Rat Silo

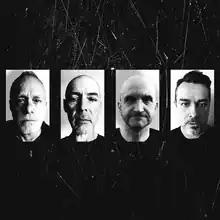
Rat Silo in 2020. From left to right: Jim Newton, Don Binns, Erkan Gencol, and Sean Stubbs.

Rat Silo is a Canadian Alternative rock group based in Vancouver, British Columbia, Canada founded by James Newton, the former lead vocalist and guitarist of Canadian alternative rock band Sons of Freedom.